Traditionalism (Spain)

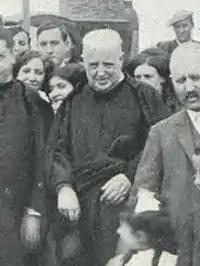

Key non-political institutions more or less flavored with Traditionalism are Fundación Ignacio Larramendi, Fundación Elías de Tejada, Centro de Estudios Históricos y Políticos General Zumalacárregui, Consejo de Estudios Hispánicos Felipe II, Fundación Speiro and Fundación Luis de Trelles; they issue own periodicals, stage cultural events, organize scientific conferences and remain active in cyberspace. Some of them maintain publishing houses and award prizes. Among numerous ephemeral periodicals and mostly electronic bulletins ("Tradición Viva", "Ahora") the ones which stand out for continuity and quality are "Verbo", "Anales de Fundación Francisco Elías de Tejada", "Aportes" and "Fuego y Raya". In popular public discourse Traditionalism is represented mostly by an array of electronic services, maintained by individuals, Carlist círculos, various organizations or informal groupings, and formatted as portals, fora, blogs, shared-content sites, news etc.